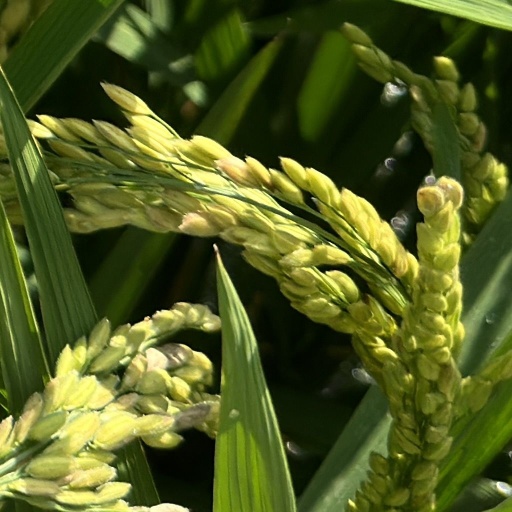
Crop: rice